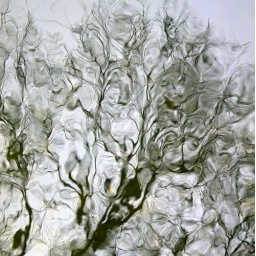
tree in water I